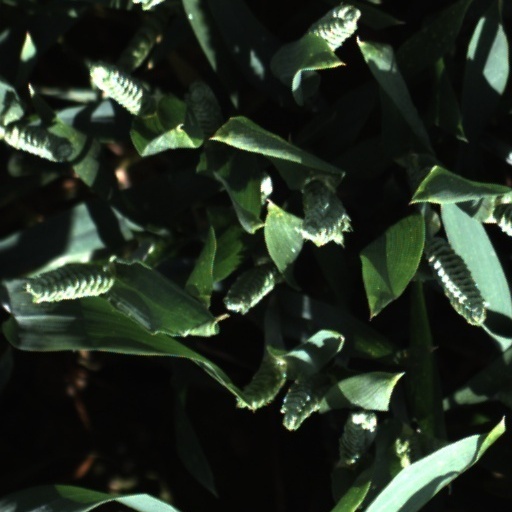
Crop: wheat